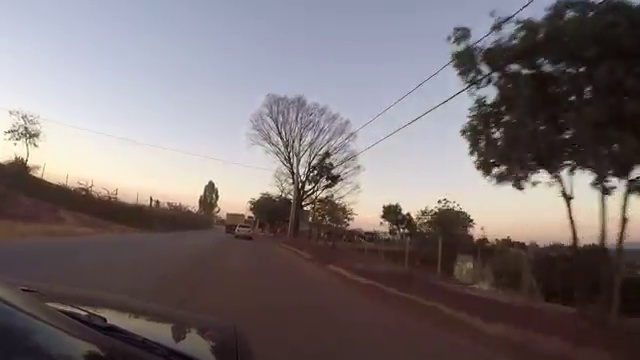
Fire: no
Smoke: no